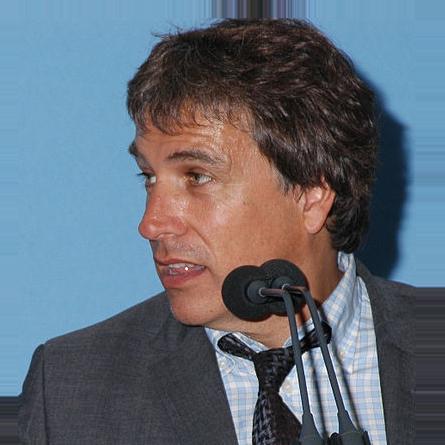
Age: 47